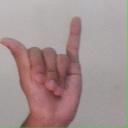
अक्षर: य